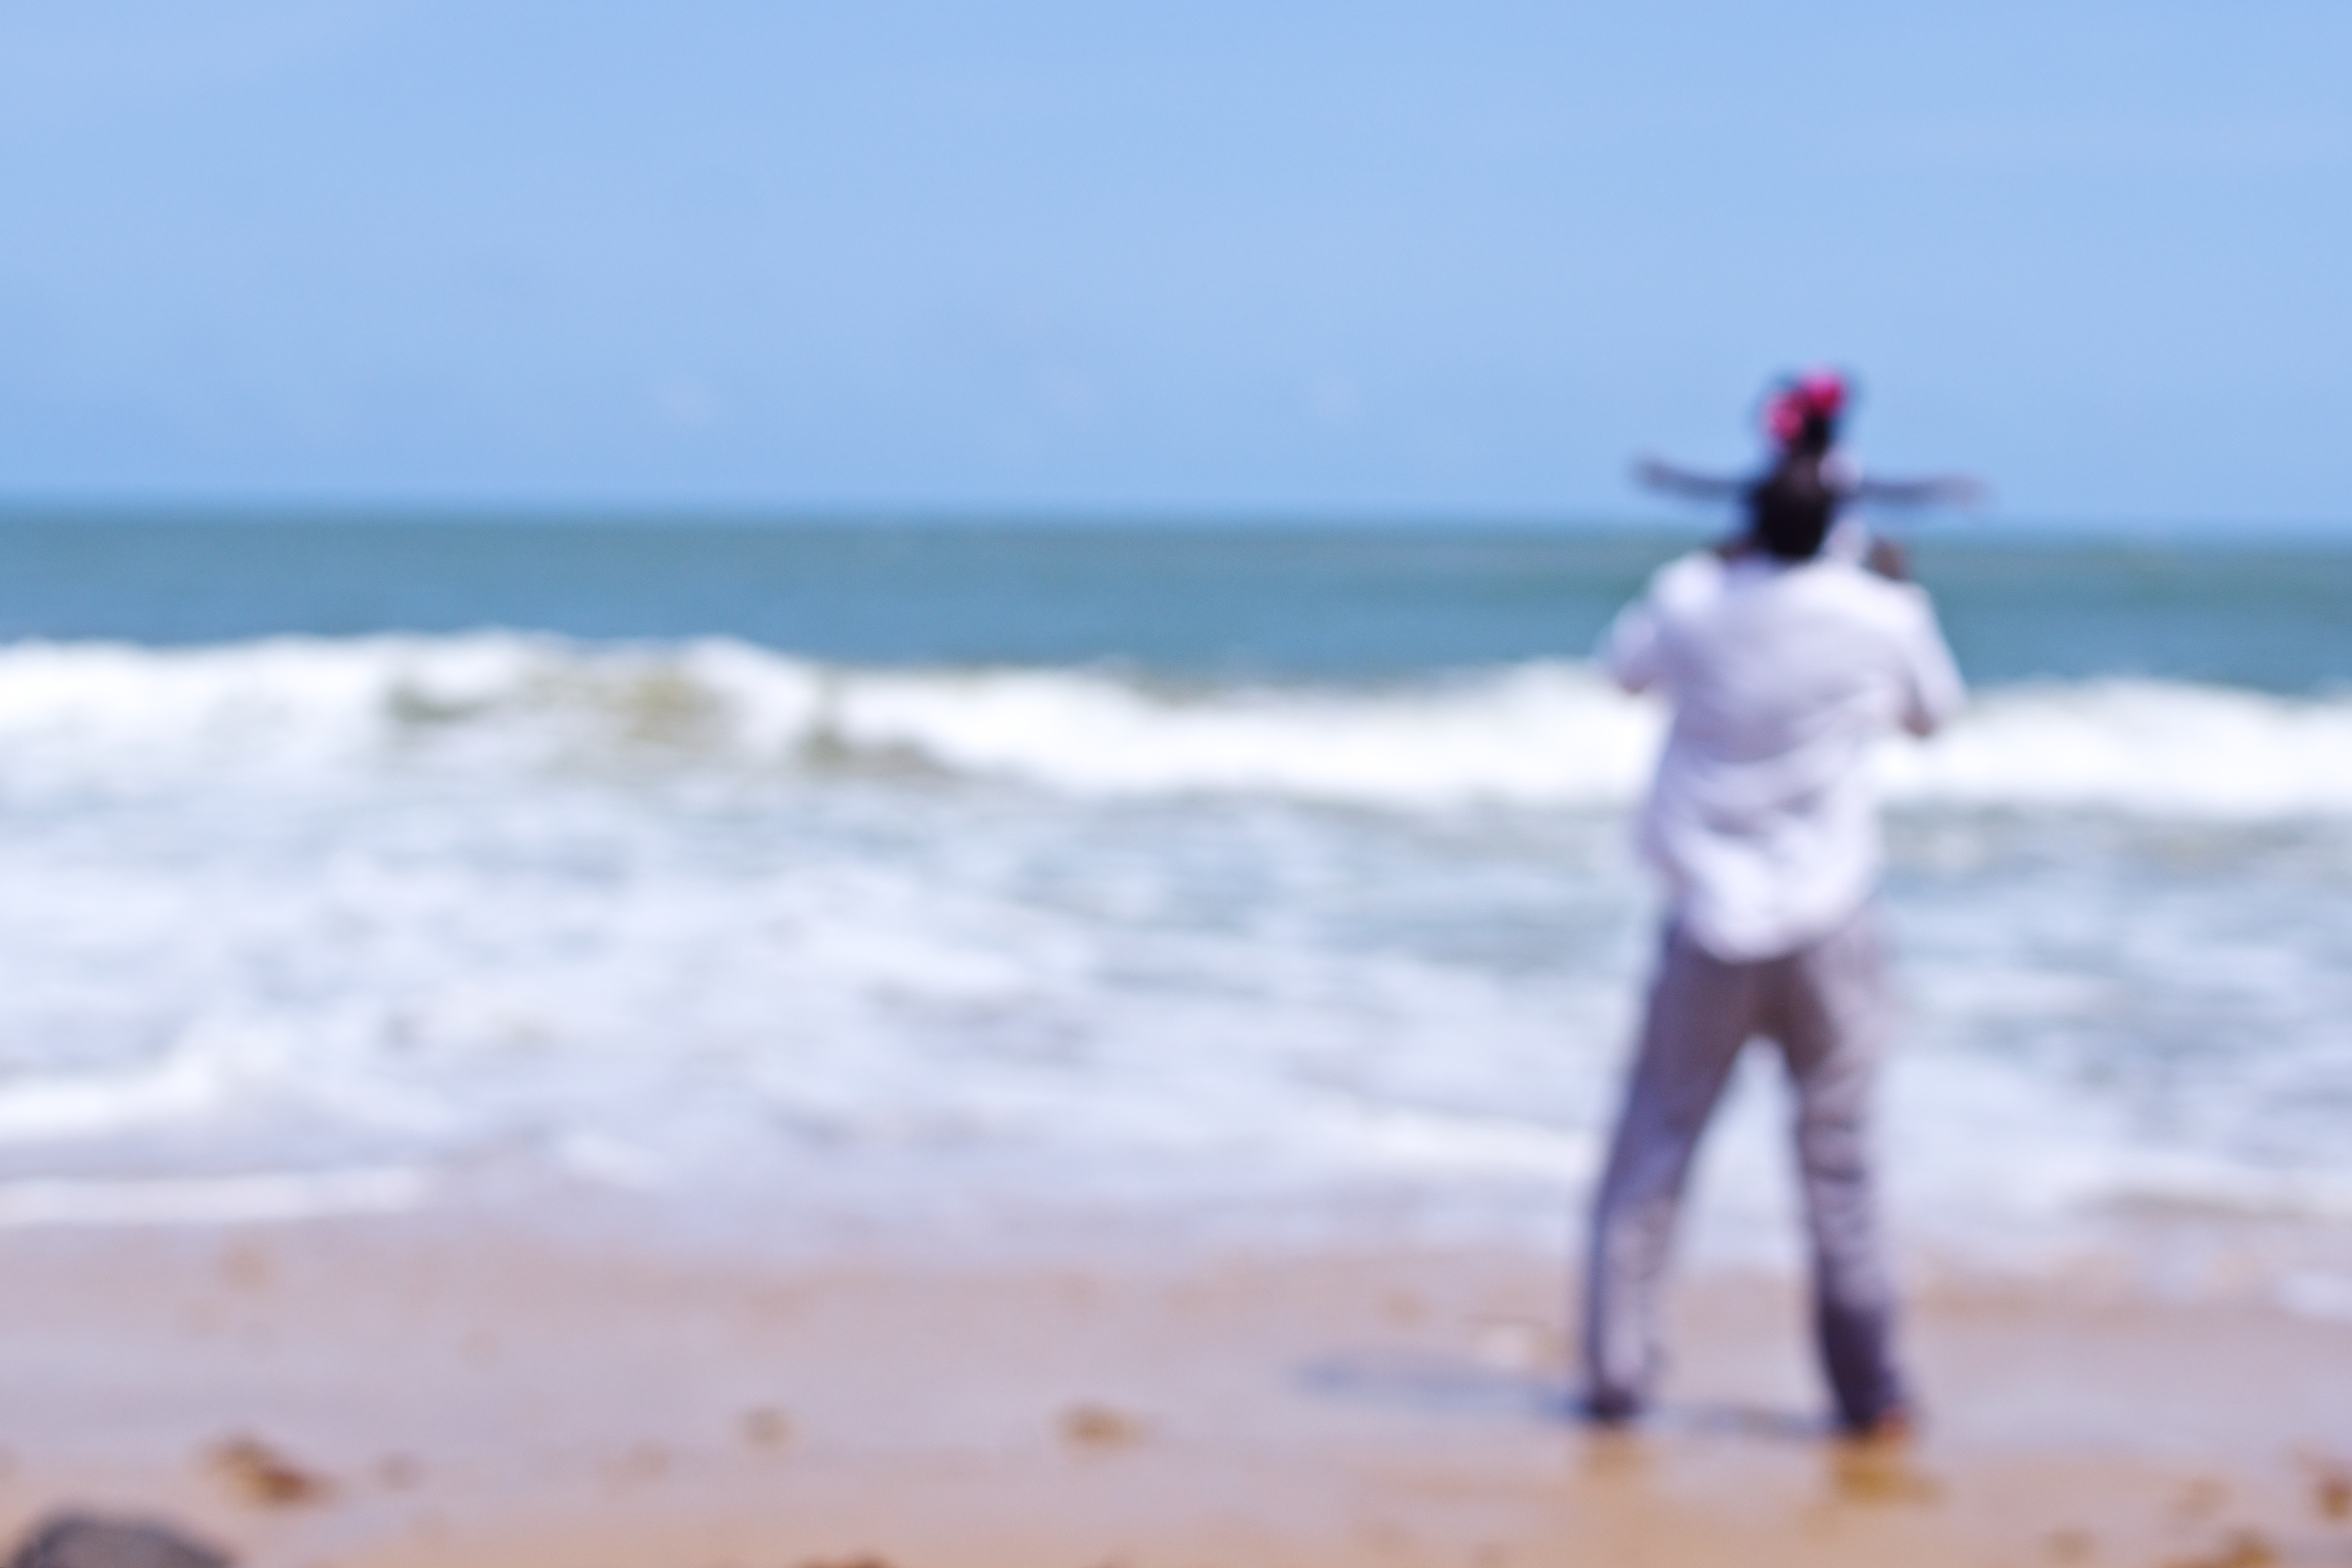
work, man, beach, sea, coast, sand, ocean, shore, wave, wind, vacation, surf, child, baby, body of water, outoffocus, sony, ghana, a77, niece, brother, oof, ningo, newningo, wind wave